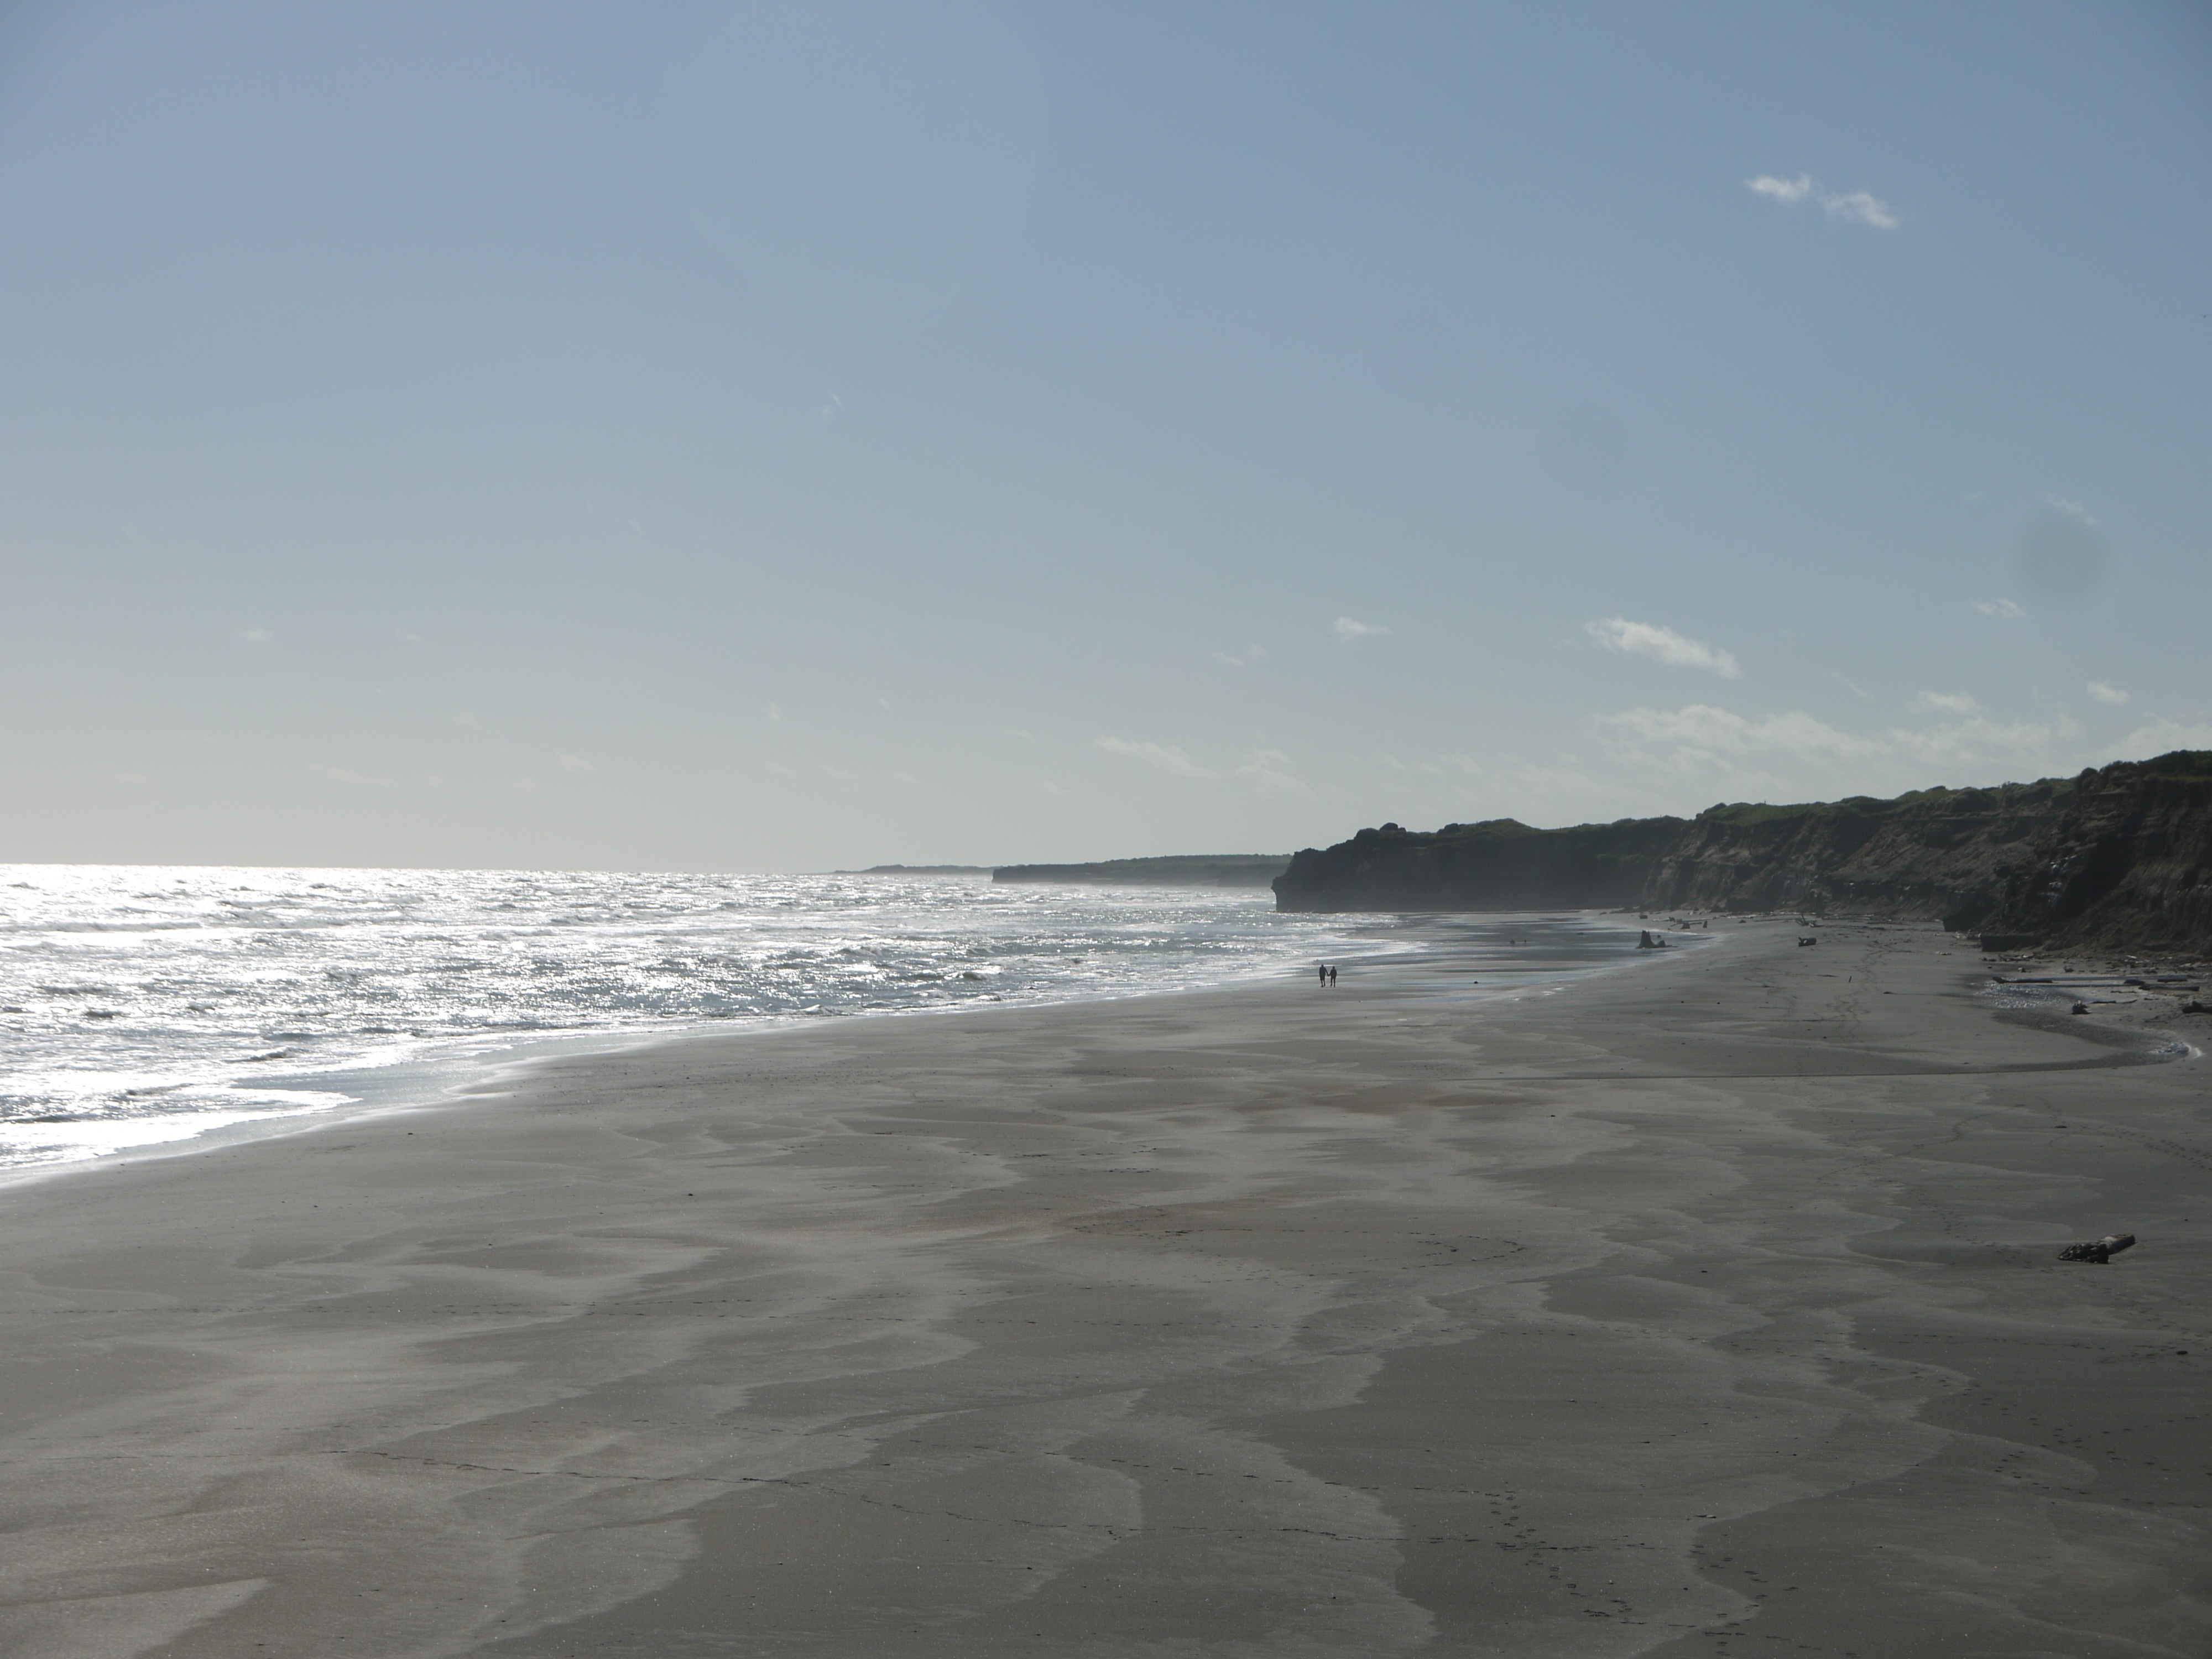
beach, landscape, sea, coast, water, sand, ocean, horizon, sky, sunshine, shore, wave, summer, vacation, travel, coastline, seascape, bay, blue, body of water, sunny, cape, beach sand, summer landscape, sand background, beach background, wind wave